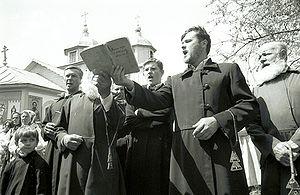
Les Lipovènes, ou vieux-croyants, sont une communauté orthodoxe vieille-croyante d'origine majoritairement russe établie au XVIIIᵉ siècle en Ukraine et en Roumanie. En Ukraine, les Lipovènes sont regroupés autour de Fântâna Albă et en Bessarabie méridionale, notamment autour de Vylkove. En Roumanie, les Lipovènes habitent surtout les régions de la Moldavie septentrionale et de la Dobroudja ; leur siège est, depuis 1940, à Brăila sur le Danube. C'est là que depuis 1990 paraît leur journal bilingue Zorile.
L'Église orthodoxe vieille-ritualiste lipovène, Église orthodoxe vieille-ritualiste ou Église chrétienne-orthodoxe du vieux rite est une Église orthodoxe issue d'un schisme de l'Église orthodoxe russe au XVIIᵉ siècle. Le nom des Lipovènes provient des Filipoviens adeptes de Daniil Filippov le Pustosviat de Kostroma, l'un des prêtres vieux-croyants.